Lawrence Eagleburger

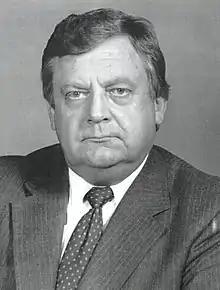
Portrait,

Lawrence Sidney Eagleburger (August 1, 1930 – June 4, 2011) was an American statesman and career diplomat, who served briefly as the secretary of state under President George H. W. Bush from December 1992 to January 1993, one of the shortest terms in modern history. Previously, he had served in lesser capacities under Presidents Richard Nixon, Jimmy Carter, and Ronald Reagan, and as deputy secretary of state to James Baker under George H. W. Bush. Eagleburger is the only career Foreign Service Officer to have served as secretary of state. He was also Deputy Assistant Secretary of Defense (international security affairs) from January to May 1973. As a career member of the United States Senior Foreign Service, he attained the rank of Career Ambassador on April 12, 1984.